Thomas Sperbeck

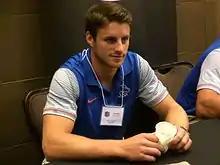
Sperbeck at 2016 Mountain West Media Days

Thomas Sperbeck (born October 21, 1994) is an American football wide receiver. He played college football for the Boise State Broncos. He is the all-time leader in receiving yards in Boise State history.